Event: Nepal Earthquake
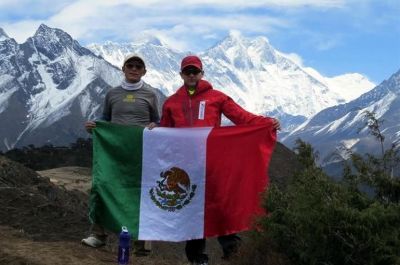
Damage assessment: no_damage